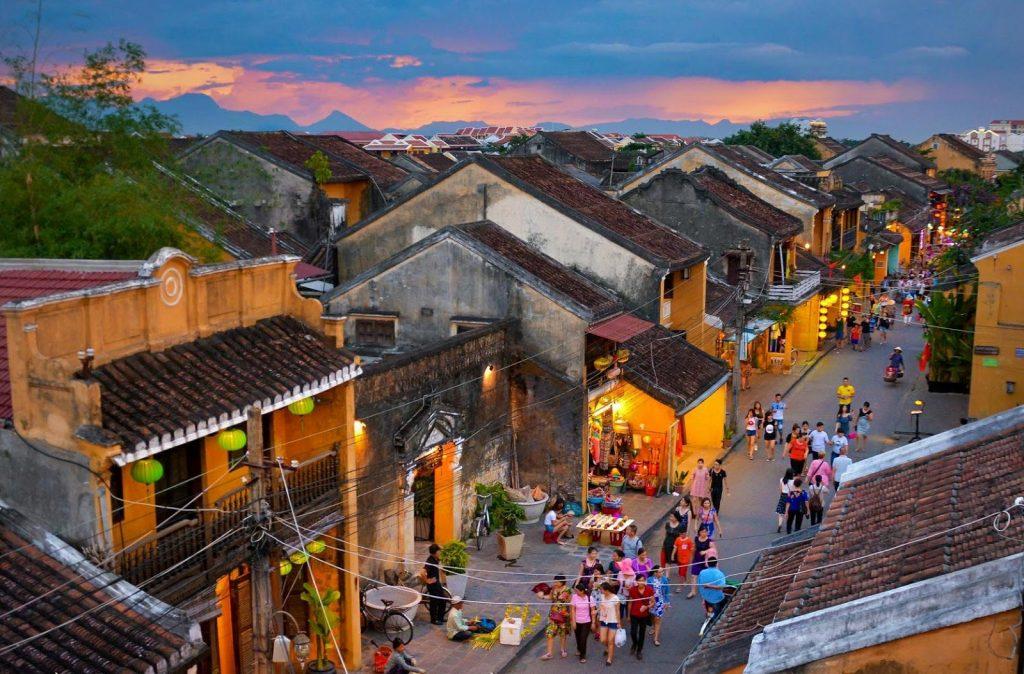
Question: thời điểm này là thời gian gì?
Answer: hoàng hôn